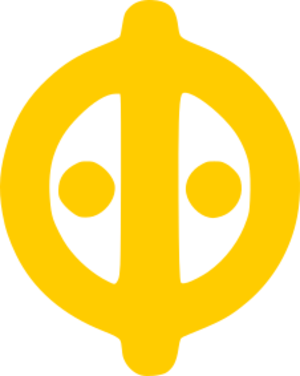
"Wúshēng Lǎomǔ, ou Wujimu, est le nom de la déité suprême de plusieurs courants religieux syncrétistes chinois, représentation du principe dont nait l’univers. Les adeptes sont ses enfants perdus dans le monde hostile d’après la naissance, qu’elle ramène à elle dans le ""Ciel des origines"" en leur envoyant les bouddhas sauveurs Dipankara, Gautama et Maitreya.